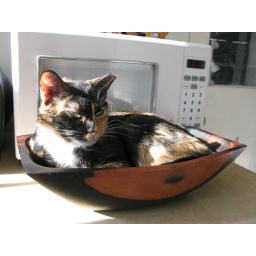
snow in everybody's favorite fruit bowl